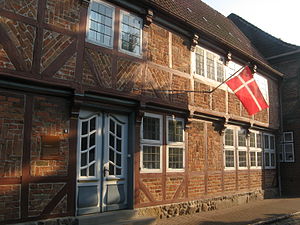
Krempe / Historie / Renæssancen
"""Königshof"" blev bygget som ""Nye Hus"" i 1543 og erhvervet i 1558 af den danske konge, Christian III, som brugte det som bolig, når han var i Krempe."
Krempe en en by i det nordlige Tyskland, beliggende i delstaten Slesvig-Holsten. Den var tidligere Holstens mindste købstad, beliggende ved Krempe å, en biflod til Stör i Krempe marsk, nordøst for Glückstadt.